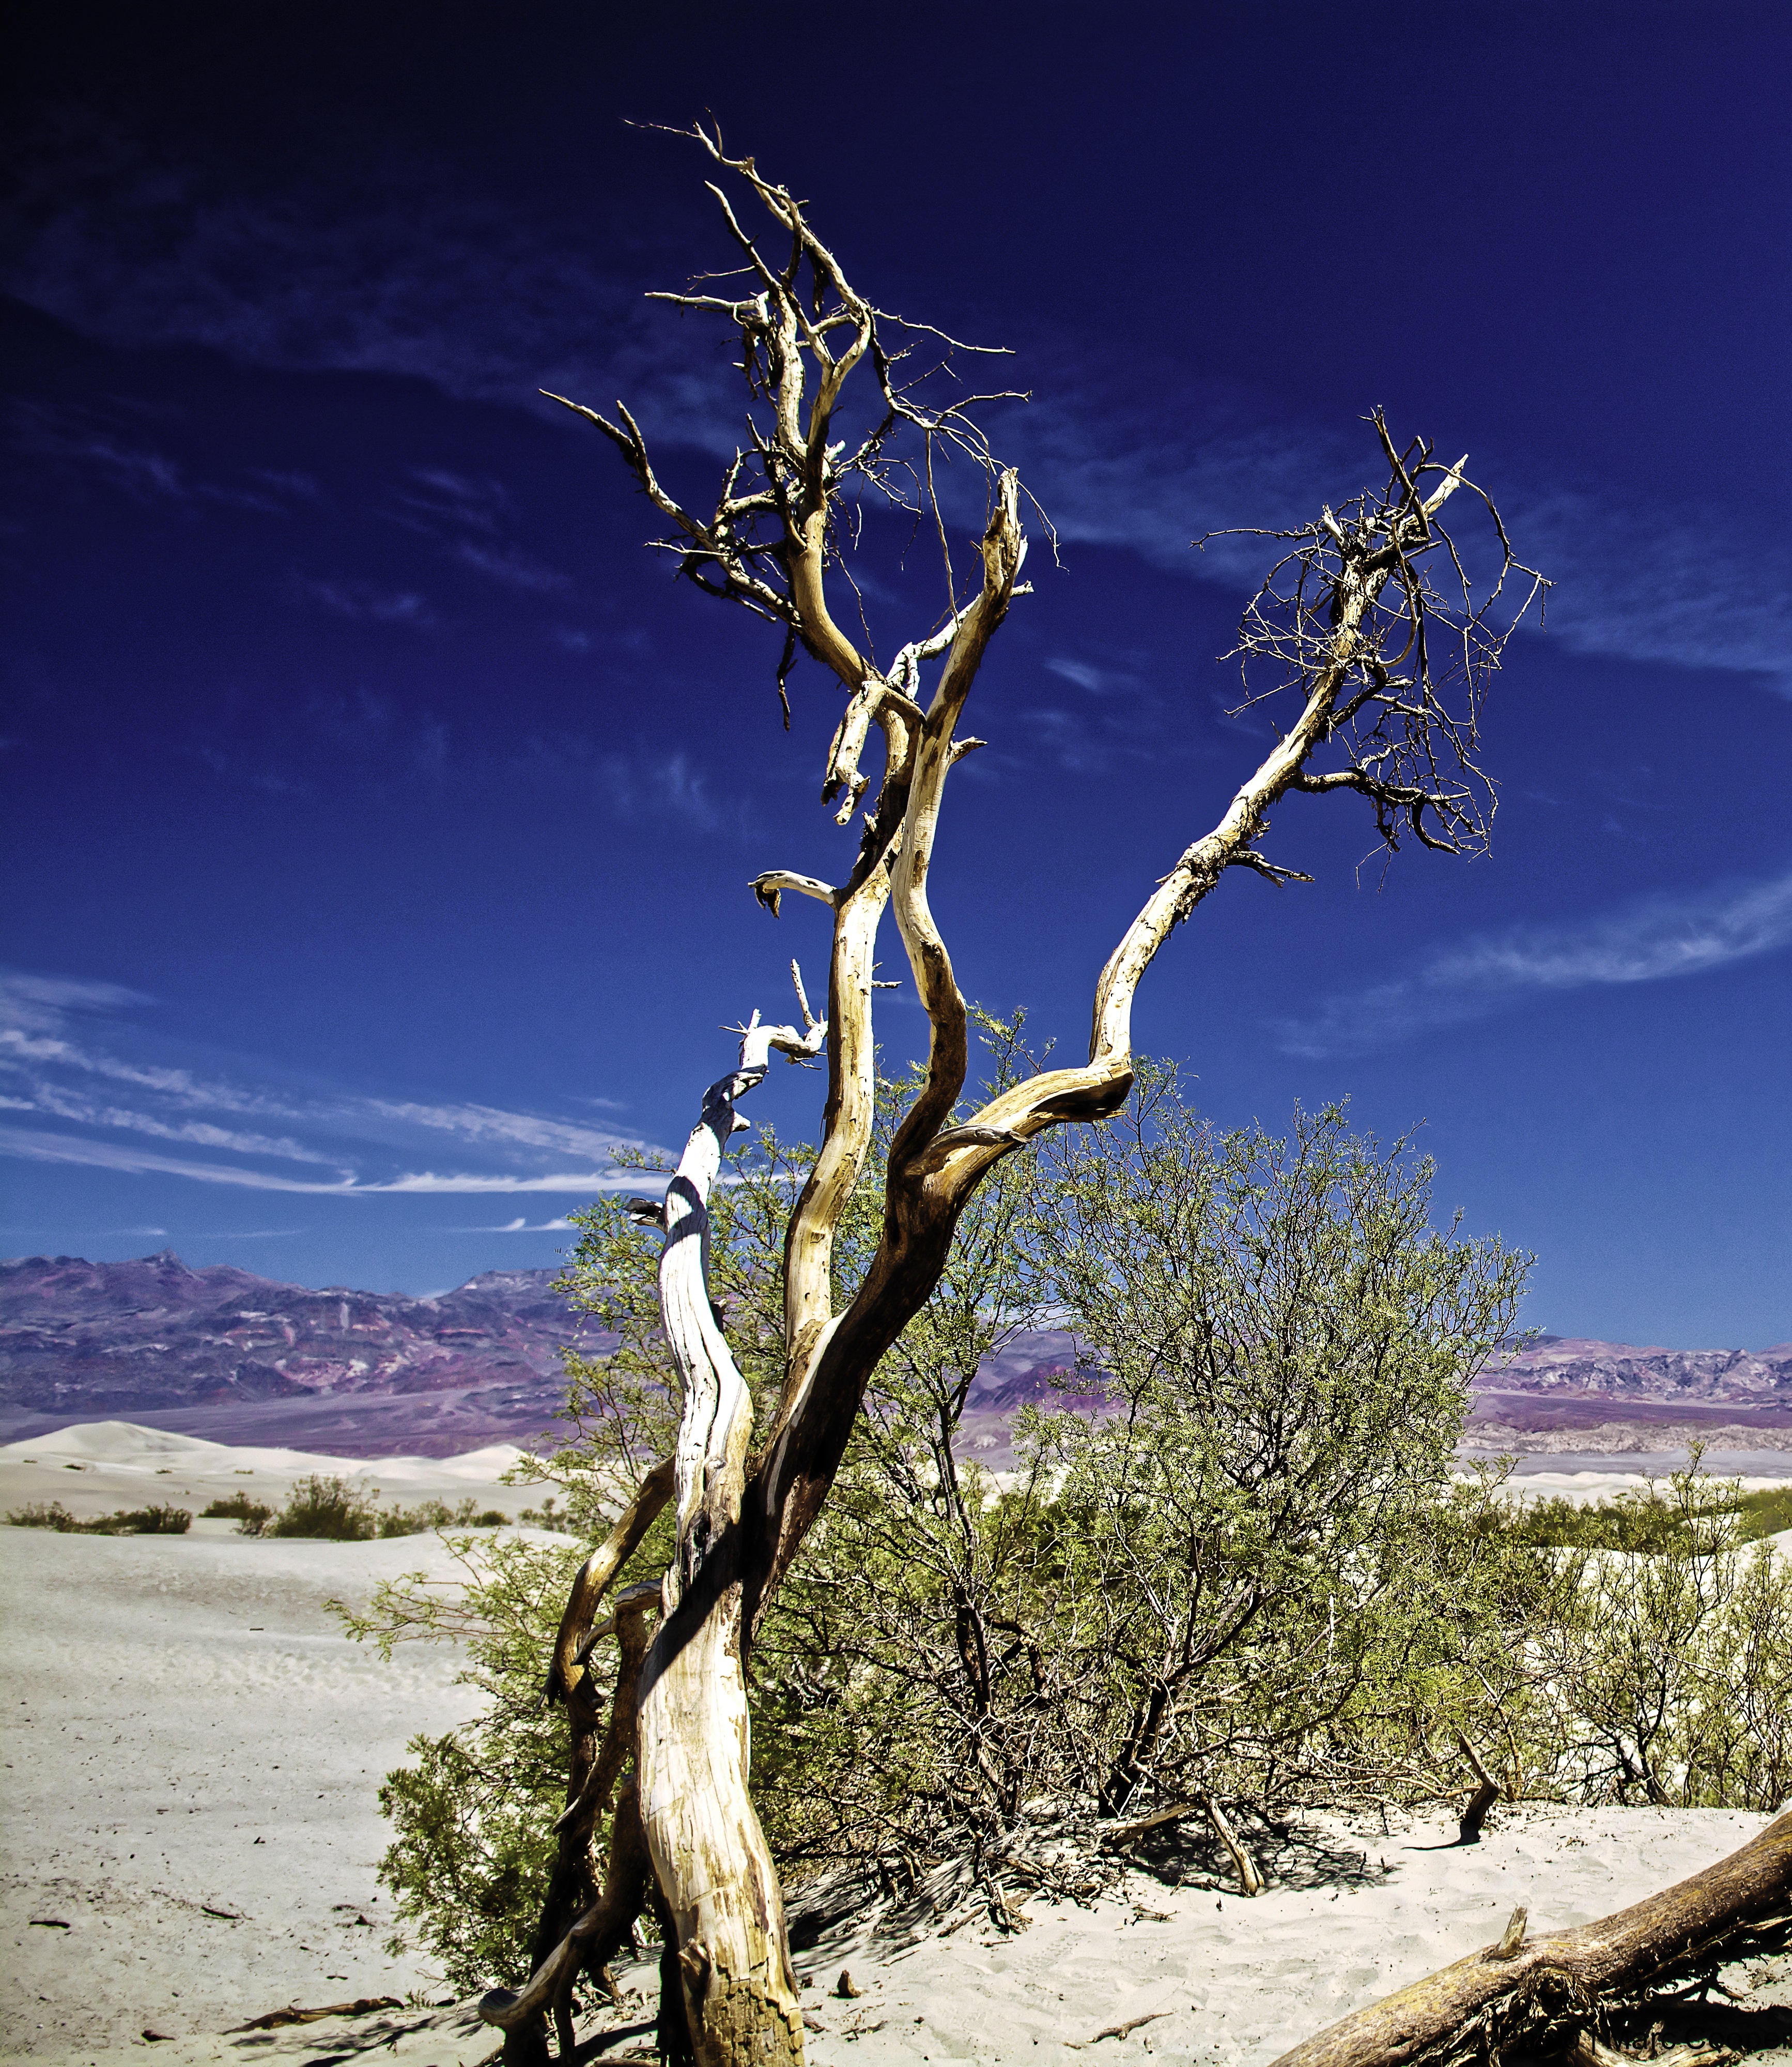
landscape, tree, nature, outdoor, sand, branch, mountain, snow, winter, plant, sky, sunlight, arid, desert, flower, wind, valley, dry, bush, spring, reflection, scenic, natural, blue, flora, season, desert landscape, death valley, nature landscape, woody plant